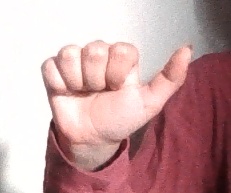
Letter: dhad